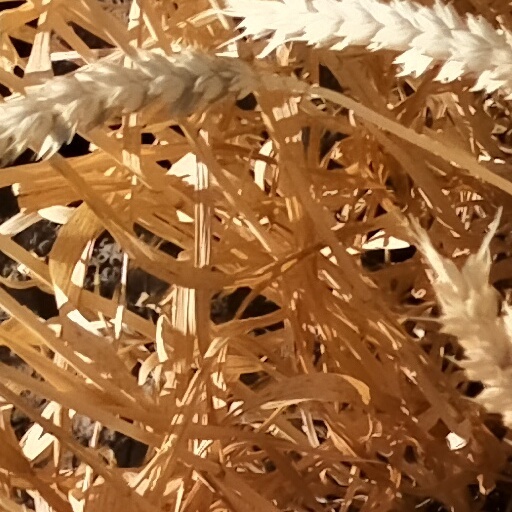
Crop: wheat